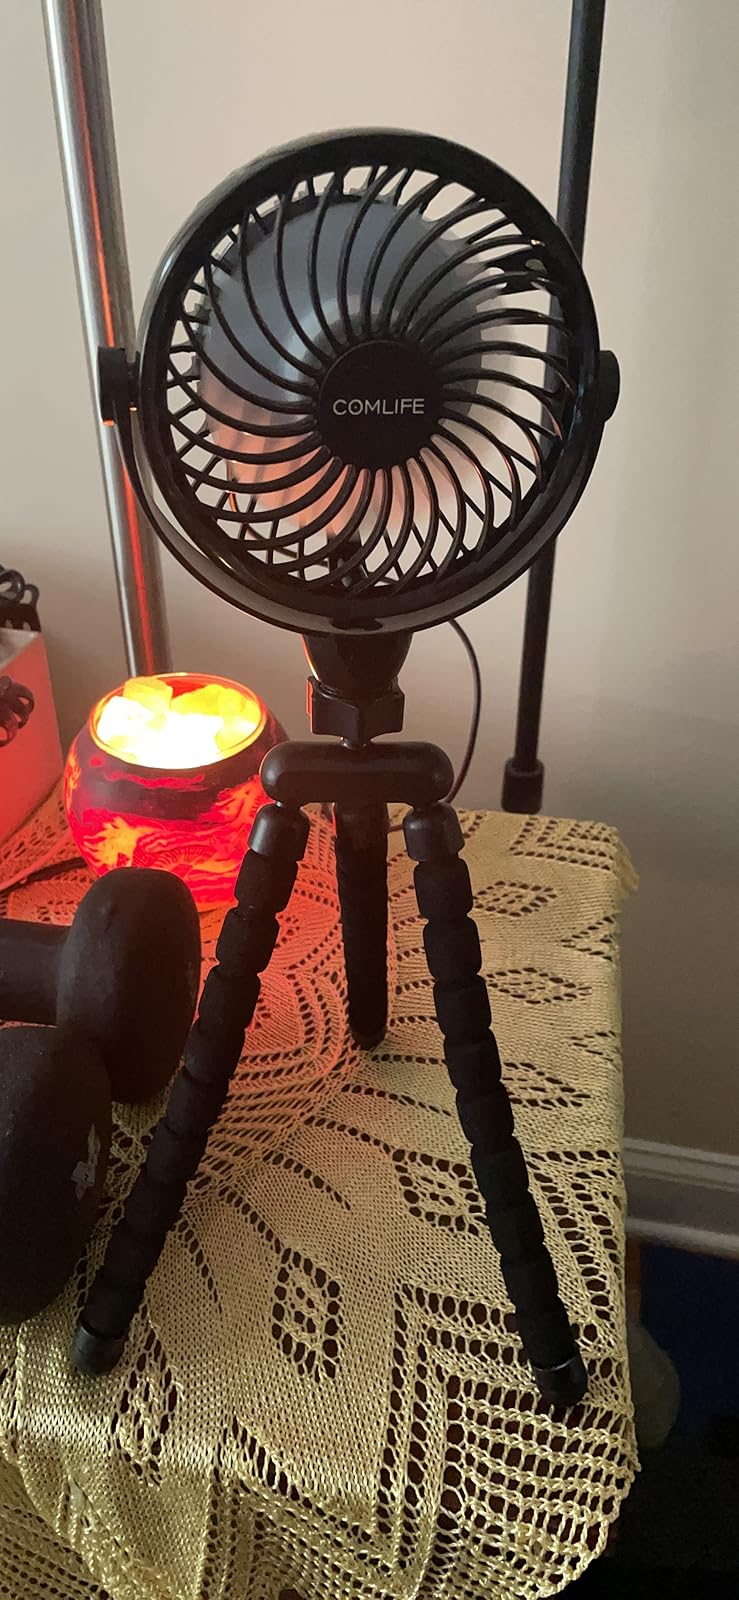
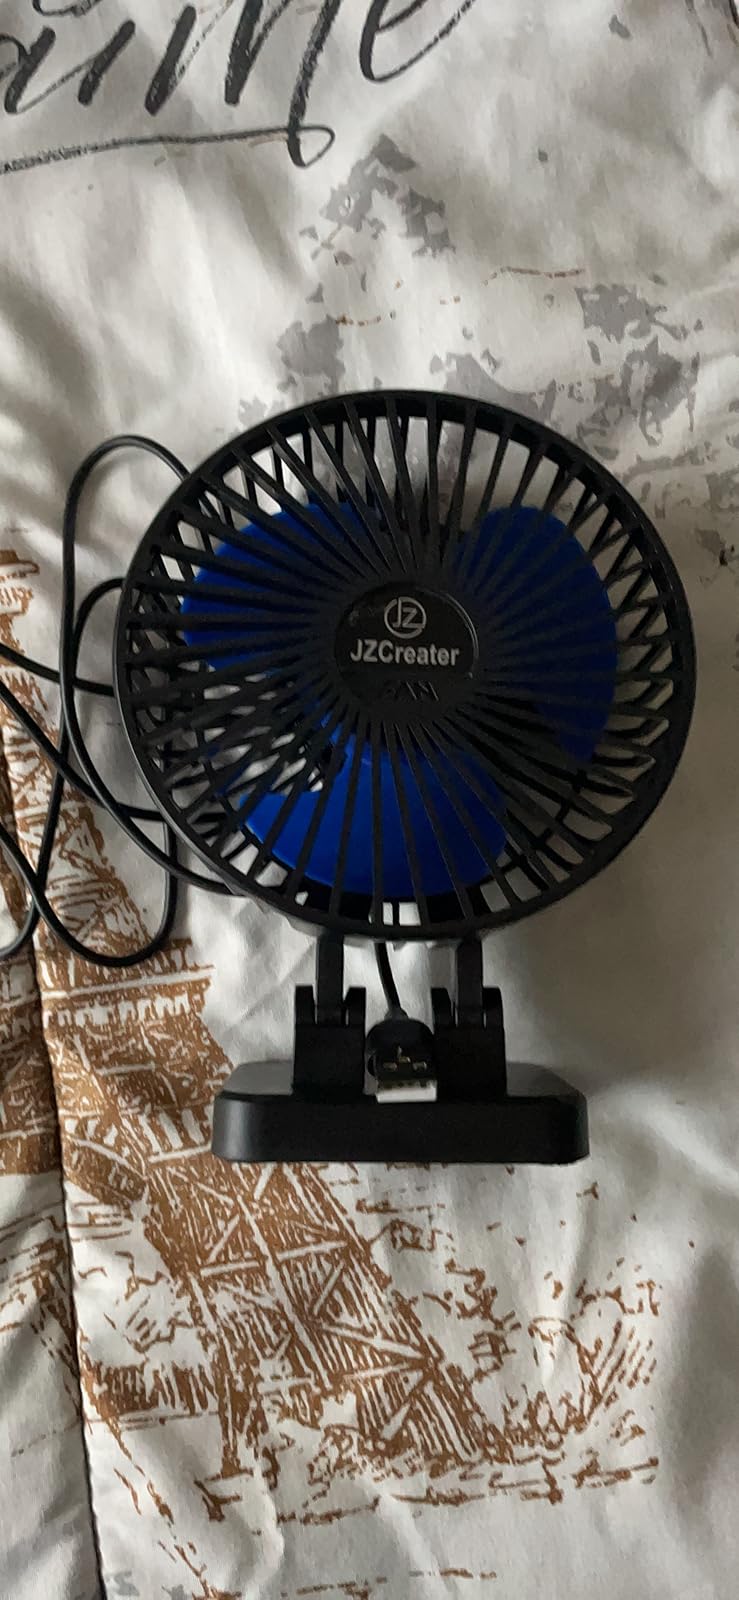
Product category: fan
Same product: no